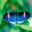
Label: butterfly